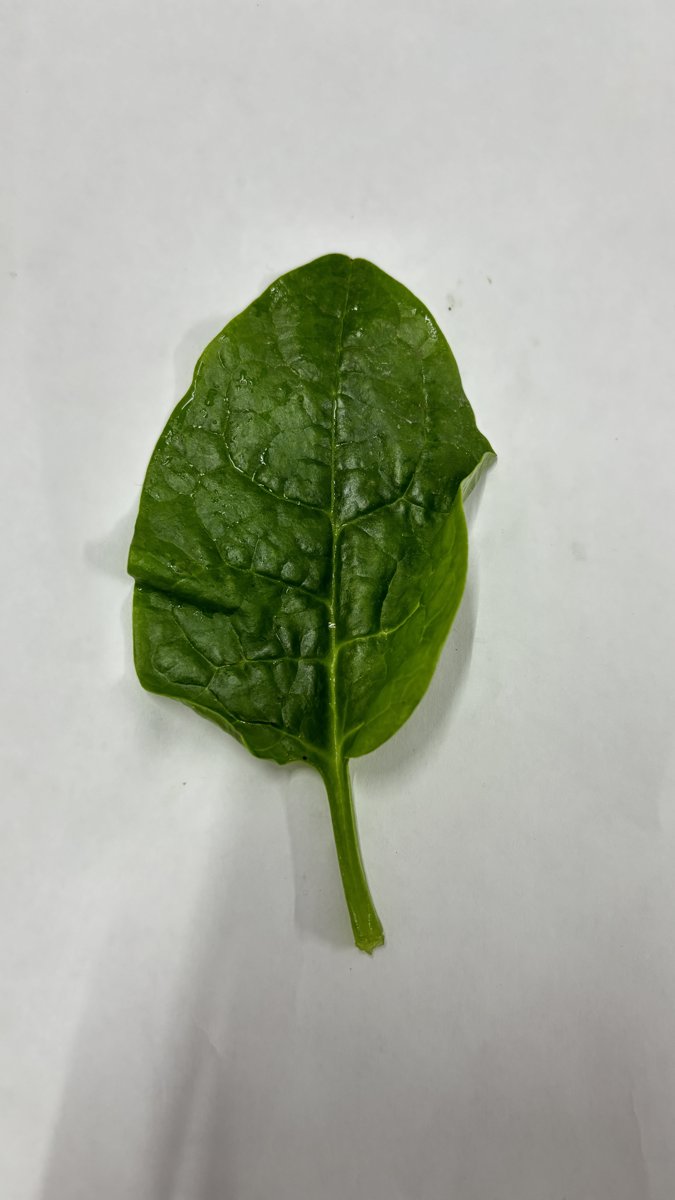
Label: Healthy-Leaf